Prades, Ariège

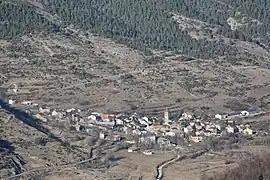
Prades seen from above

Prades is a commune in the Ariège department in southwestern France.